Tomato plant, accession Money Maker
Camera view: vertical (180 deg); turntable rotation: 270 degrees
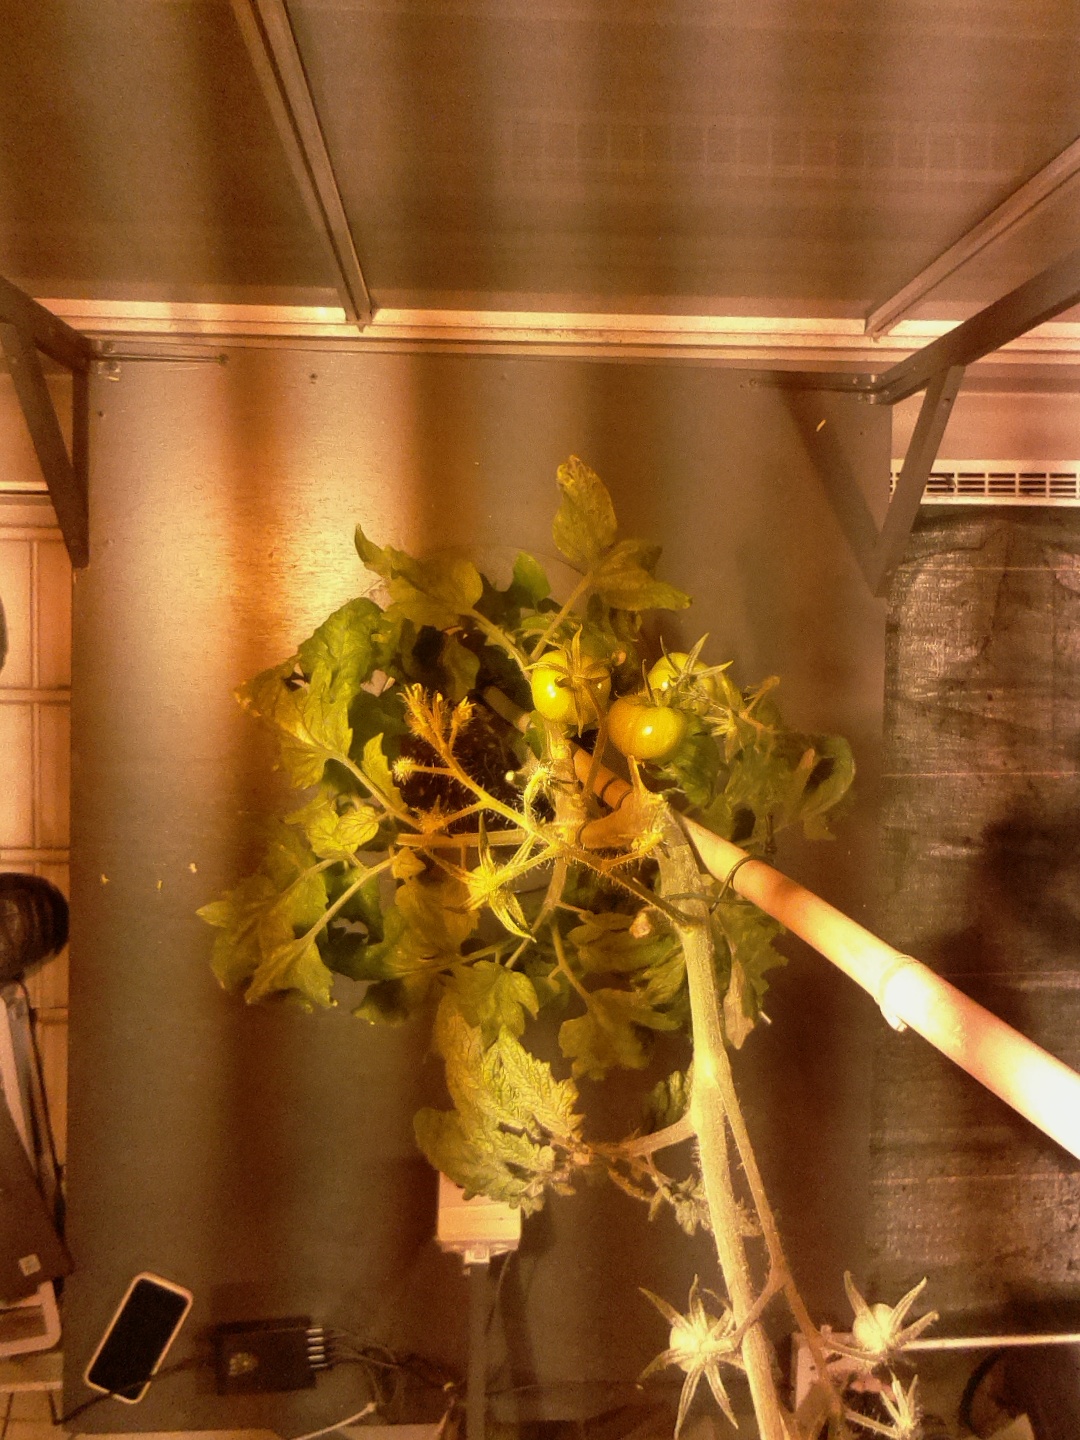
BBCH growth stage 75: 50%-60% of final fruit size